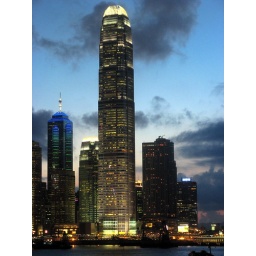
tallest building in Hong Kong. The sign of sucessful of Hong Kong